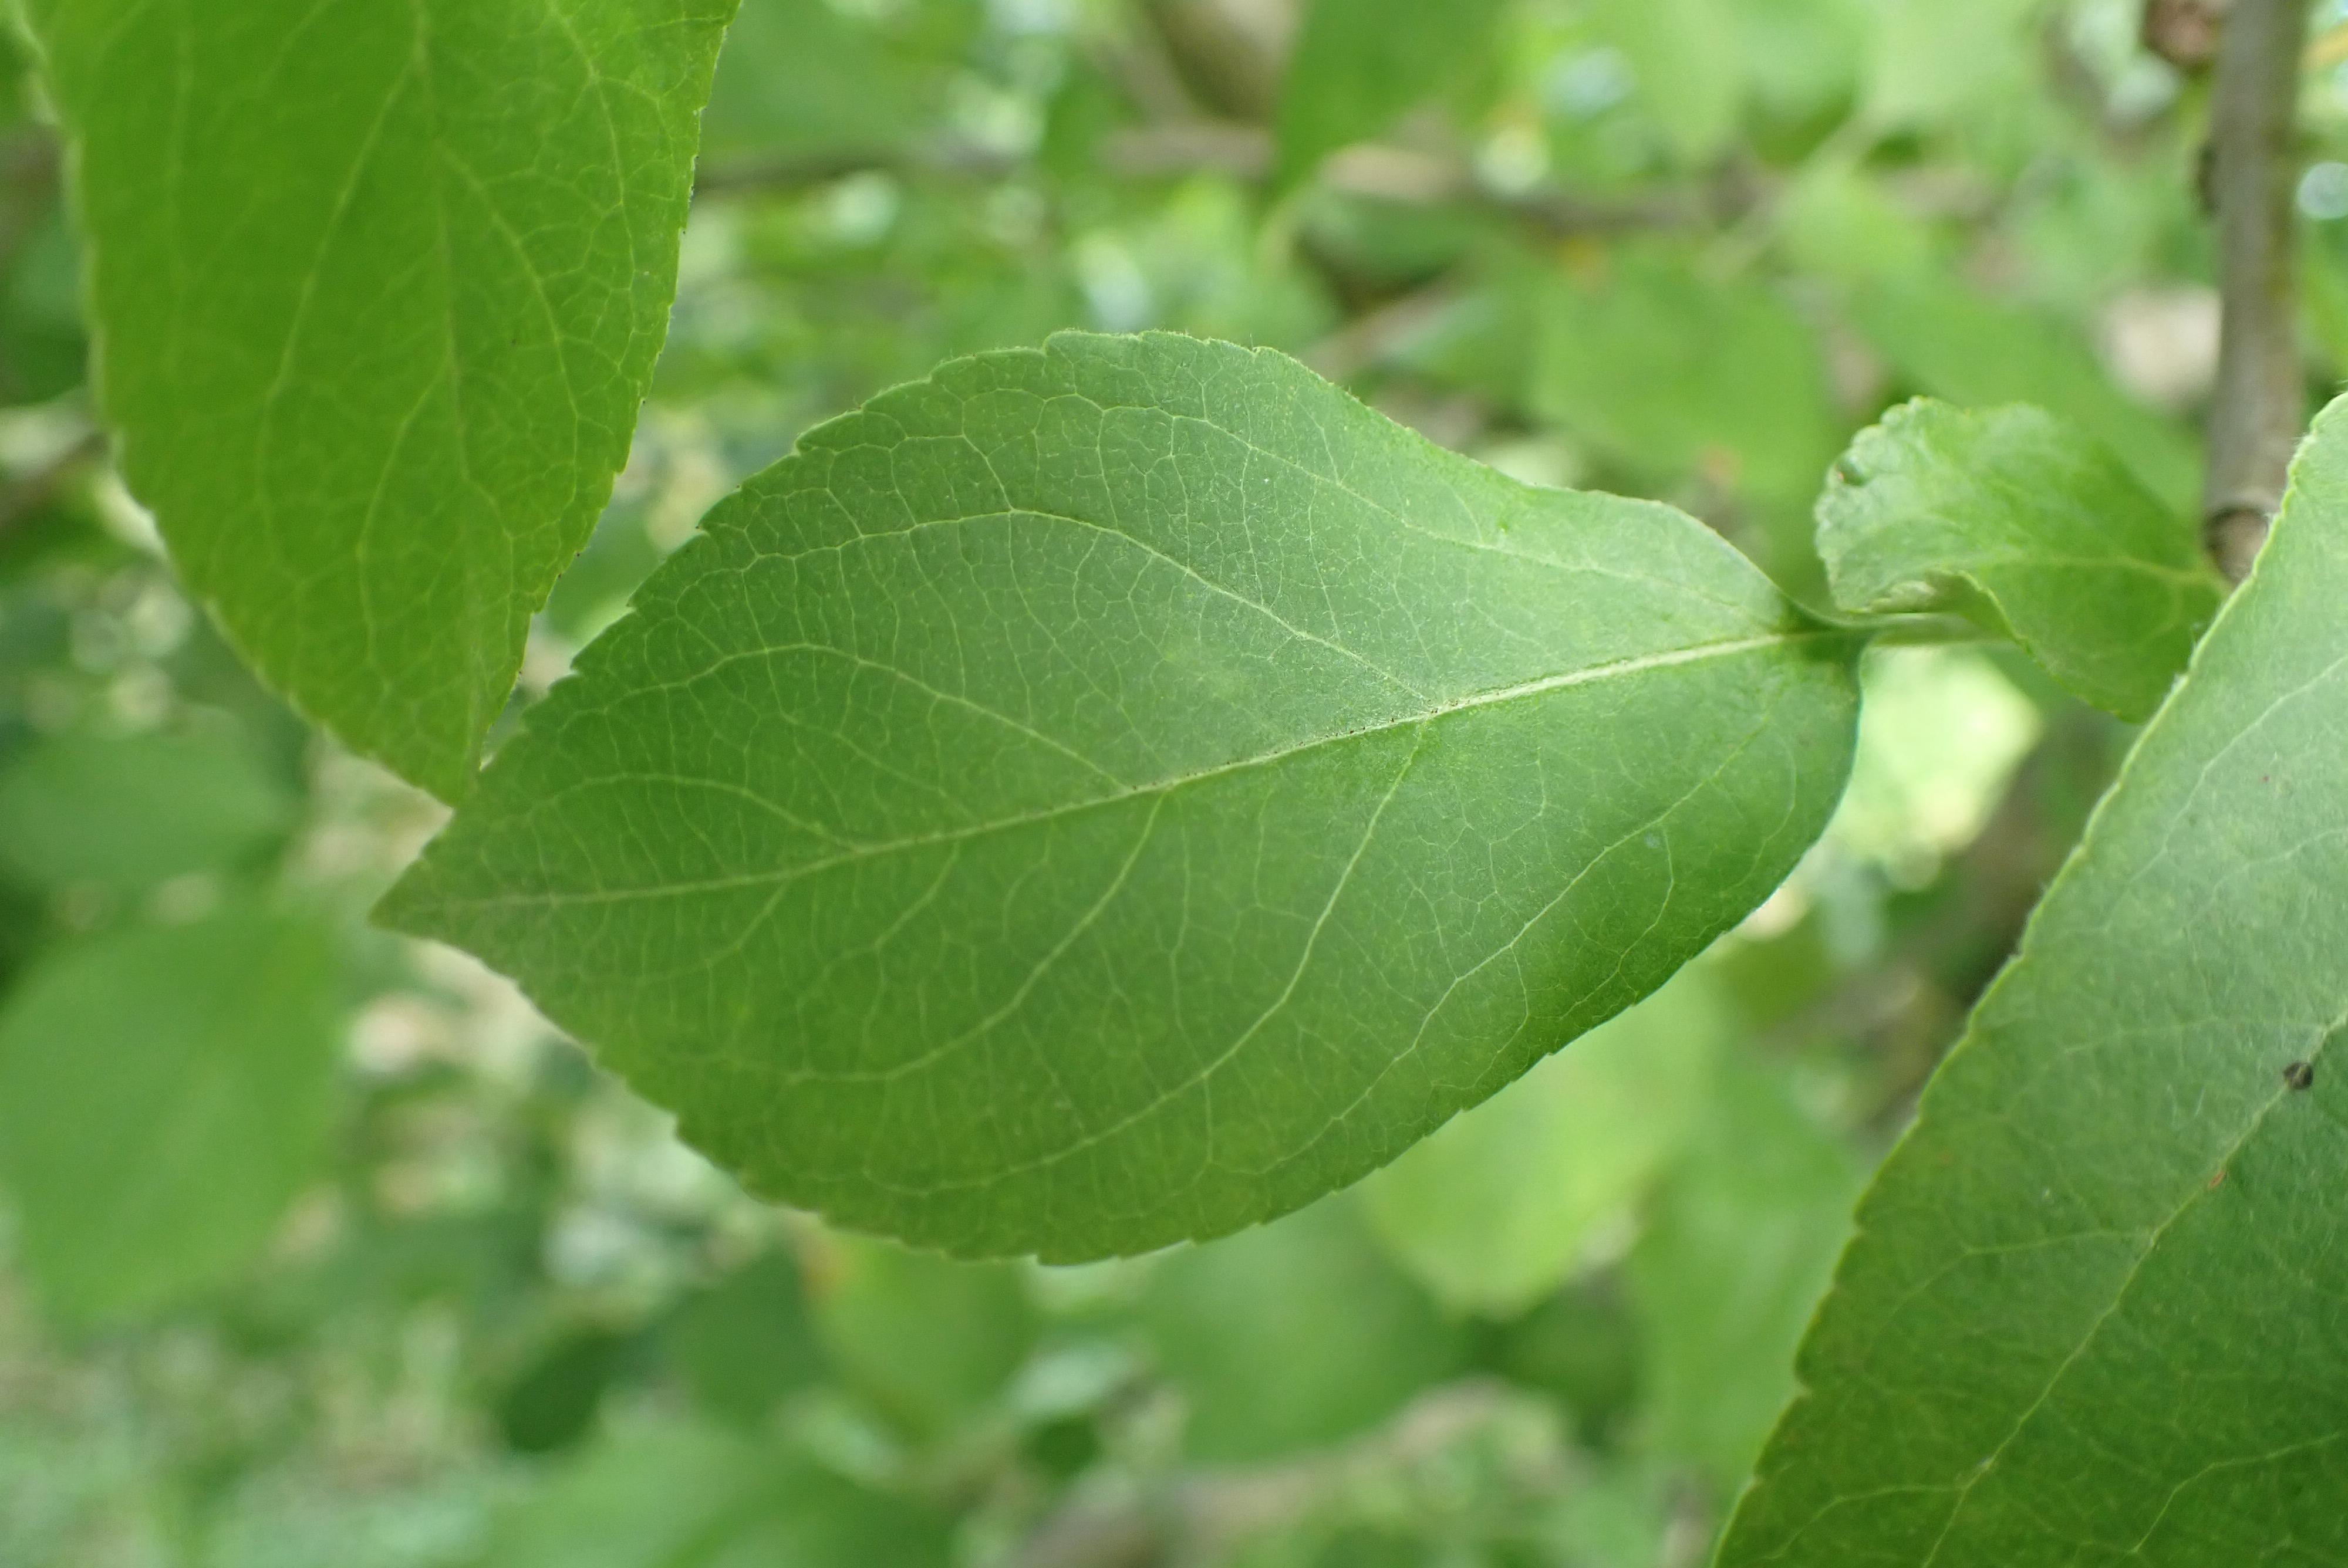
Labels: healthy